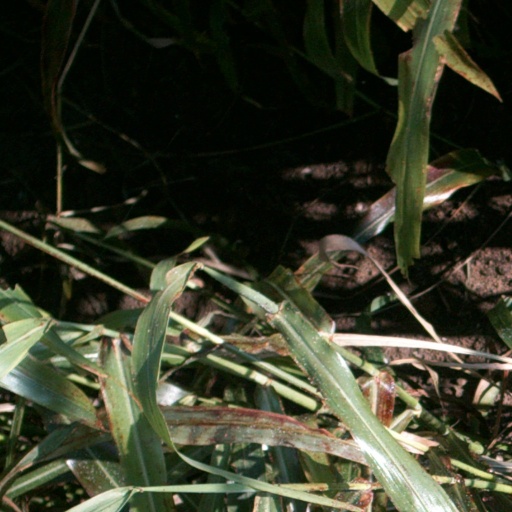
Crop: sorghum